Sternenfels

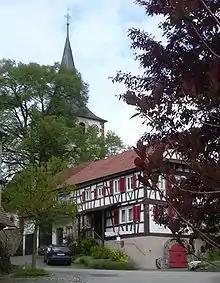
Diefenbach center.

The Sternenfels Workers Guild founded 1875 was one of the first social democratic local organizations in the German southwest. Bismarcks Anti-Socialist Laws and as well Sternenfels reputation as a "red village" during the Nazi regime made the villagers evade into non political associations as the Volkschor ("people chorus") and the Badverein (water park pool association).